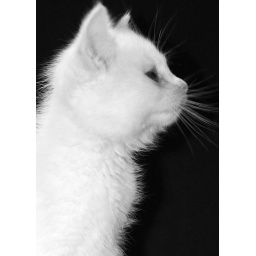
black and white and fluffy all all over